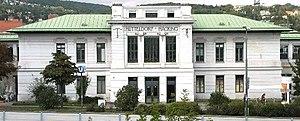
Hütteldorf est une partie du 14ᵉ arrondissement de Vienne Penzing, qui était une commune indépendante jusqu'en 1891. Hütteldorf est une des 89 communautés cadastrales de Vienne.
Hacking est une partie du 13ᵉ arrondissement de Vienne, Hietzing ainsi qu'une des 89 communautés cadastrales de Vienne.